New (album)

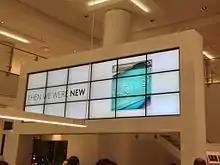
A "drive-in" listening event took place at the Open Road car dealership in Manhattan.

"New" was released as a single to the iTunes Store and SoundCloud on 28 August 2013. The single was accompanied by an announcement that the album would be released on 14 October in the United Kingdom, and a day later in the United States. A deluxe edition of "New" was also announced, featuring two bonus tracks. An official McCartney Instagram account launched at the same time as the album was revealed. McCartney debuted the songs "Save Us" and "Everybody Out There" at the third annual iHeartRadio Music Festival.